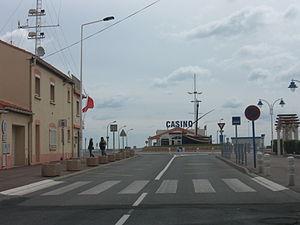
Port-la-Nouvelle est une commune française située dans le département de l'Aude, en région Occitanie.